The Ultimate Warrior (film)

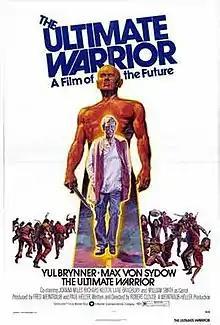

The Ultimate Warrior is a 1975 American science fiction action-adventure film directed by Robert Clouse. One of a series of post-apocalyptic films from the 1960s and 1970s, it is set in post-civilization New York City in 2012 and depicts the struggles of a small enclave of inhabitants attempting to survive in a compound beset with packs of starving pillagers.